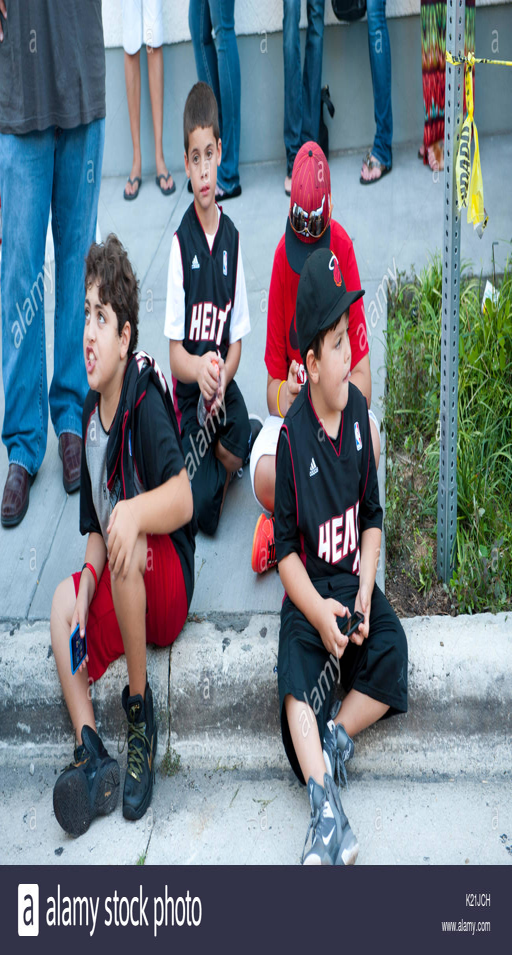
young boys waiting in line to get a booked signed by basketball shooting guard and wearing uniform .